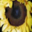
Label: sunflower